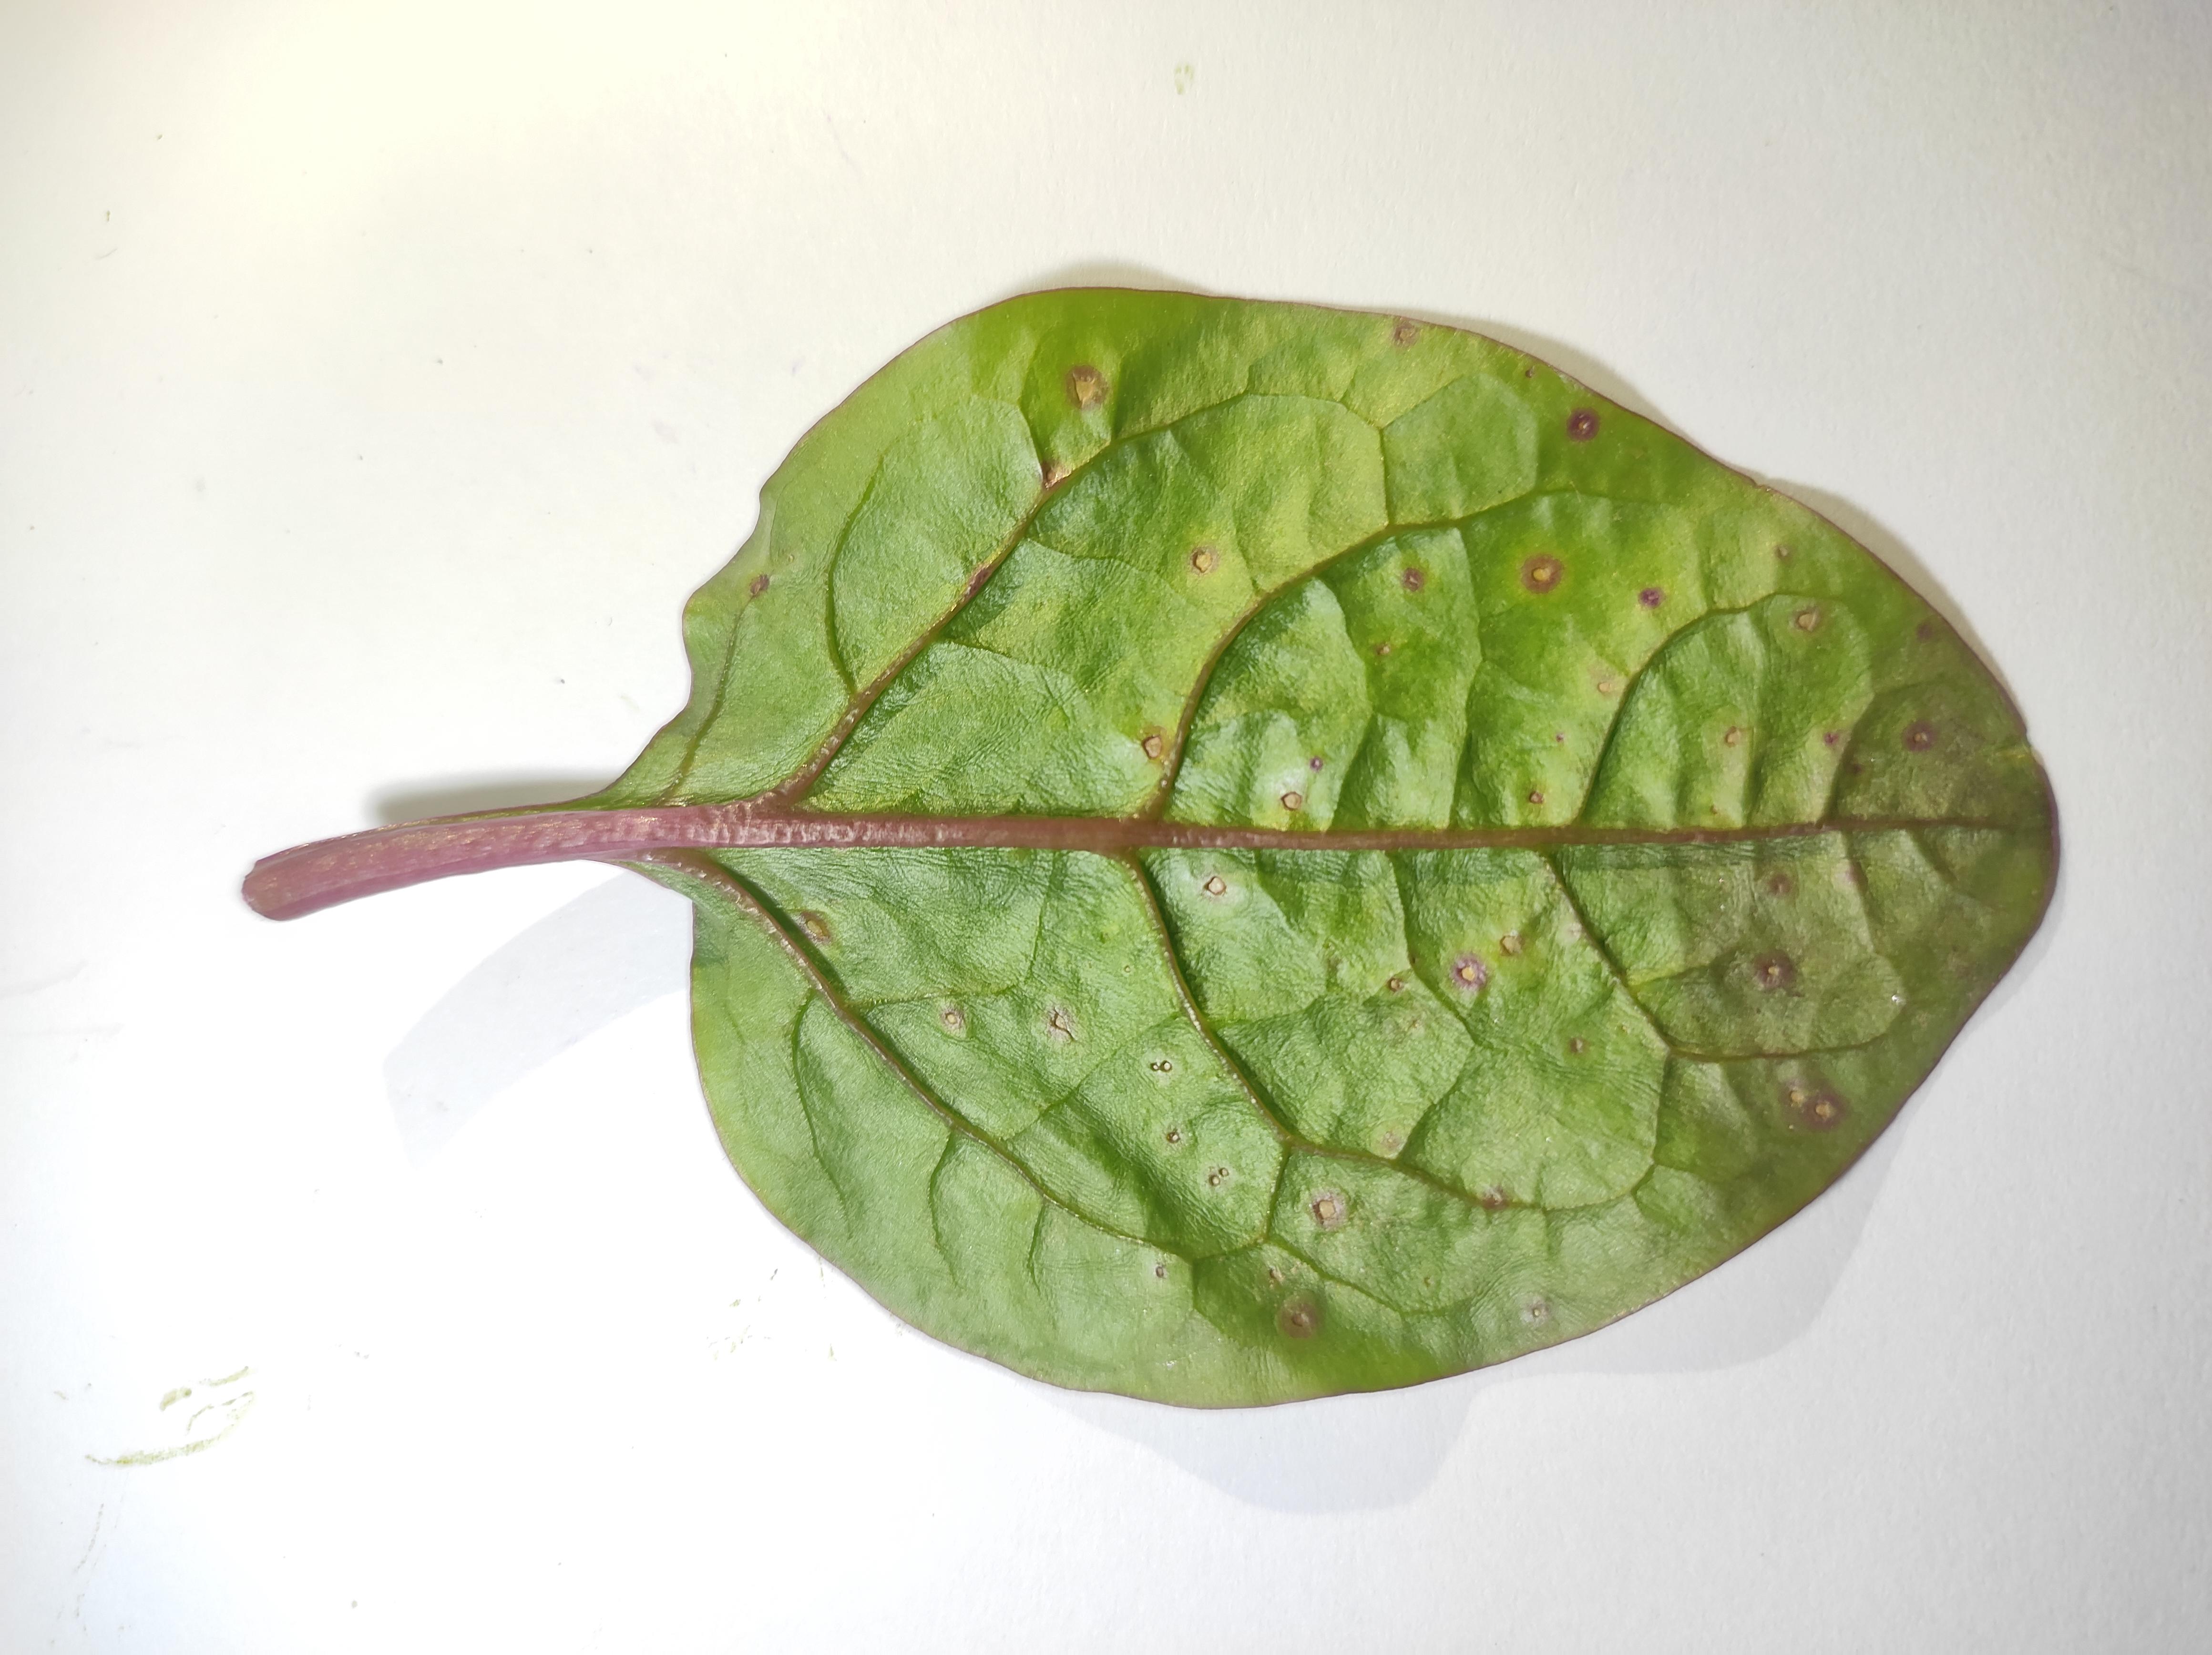
Label: anthracnose_leaf_spot